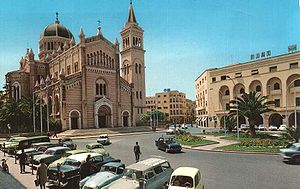
Tripoli / Historie
Tripoli Katedralen før den blev moske
Tripoli er hovedstaden i den nordafrikanske stat Libyen. I 2011 havde byen 1,8 mio. indbyggere. Tripoli er landets politiske, økonomiske og kulturelle centrum.